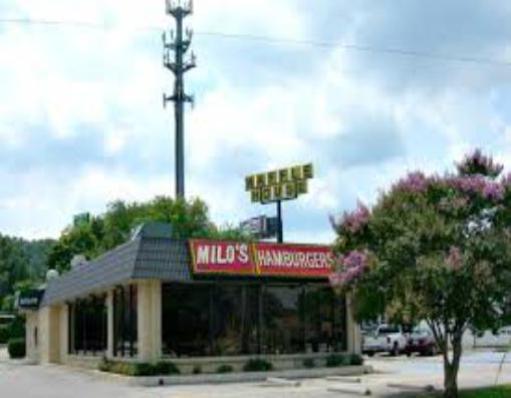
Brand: milo's hamburgers
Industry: Food